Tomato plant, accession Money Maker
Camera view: horizontal (90 deg, fisheye); turntable rotation: 60 degrees
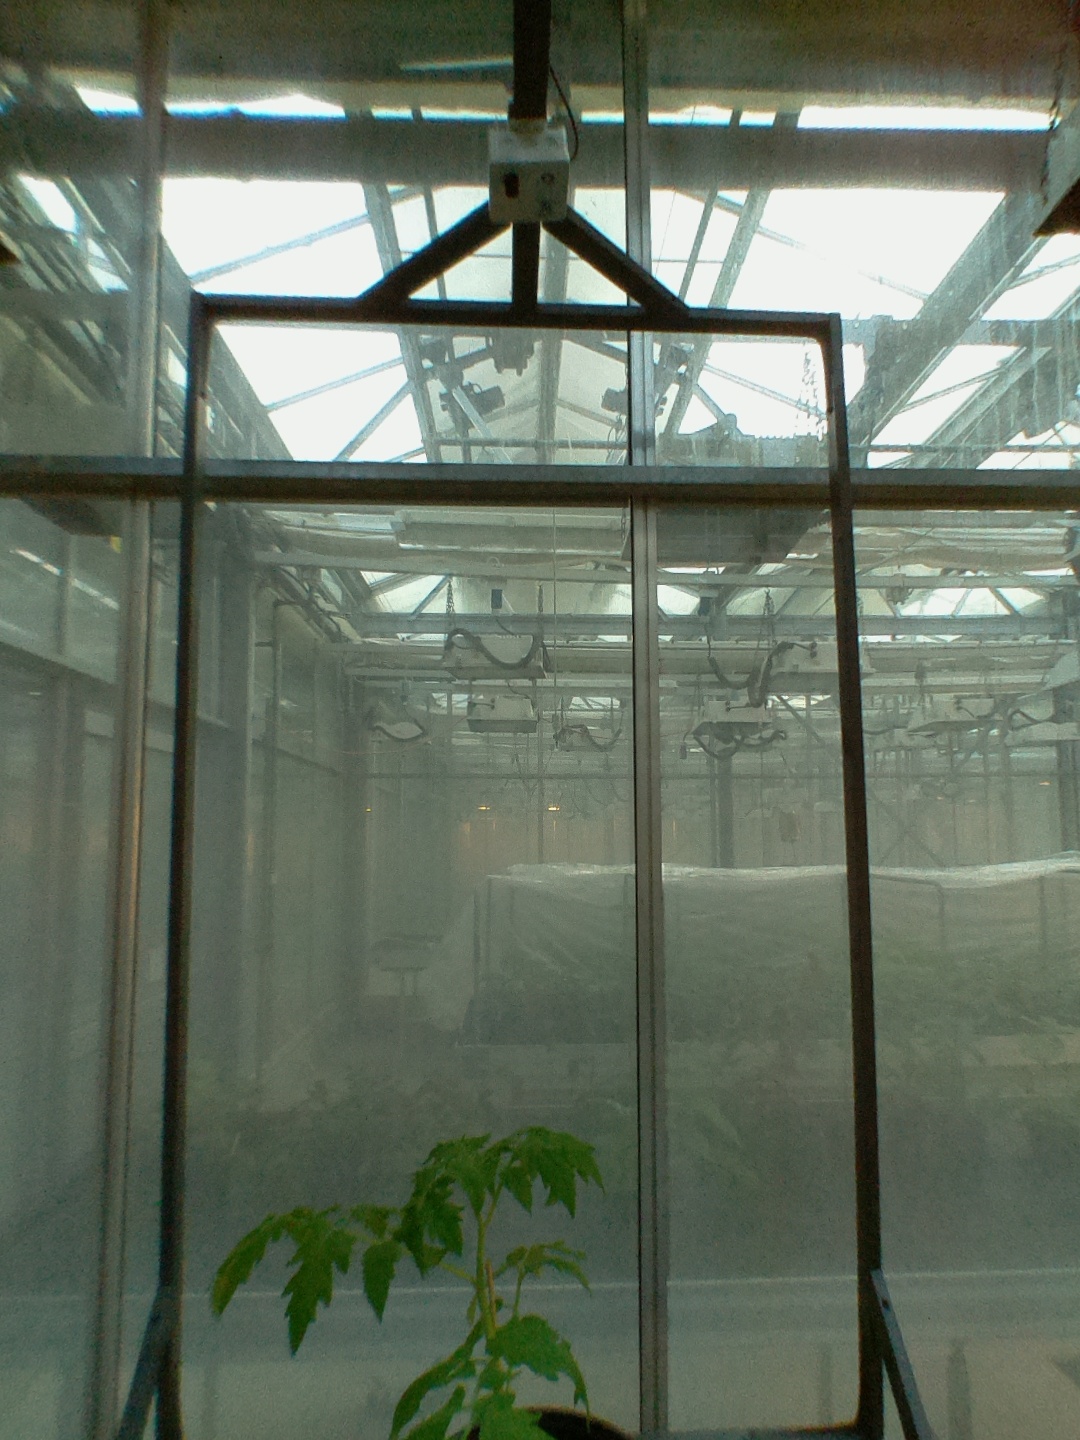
BBCH growth stage 13: 6 of true leaves visible